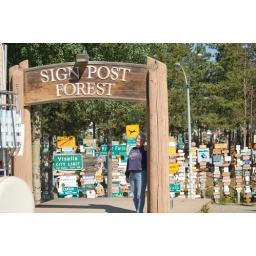
sign forest in Watson Lake